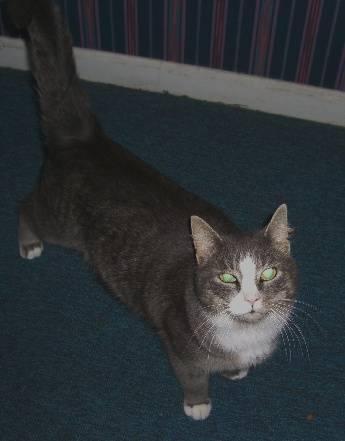
cat